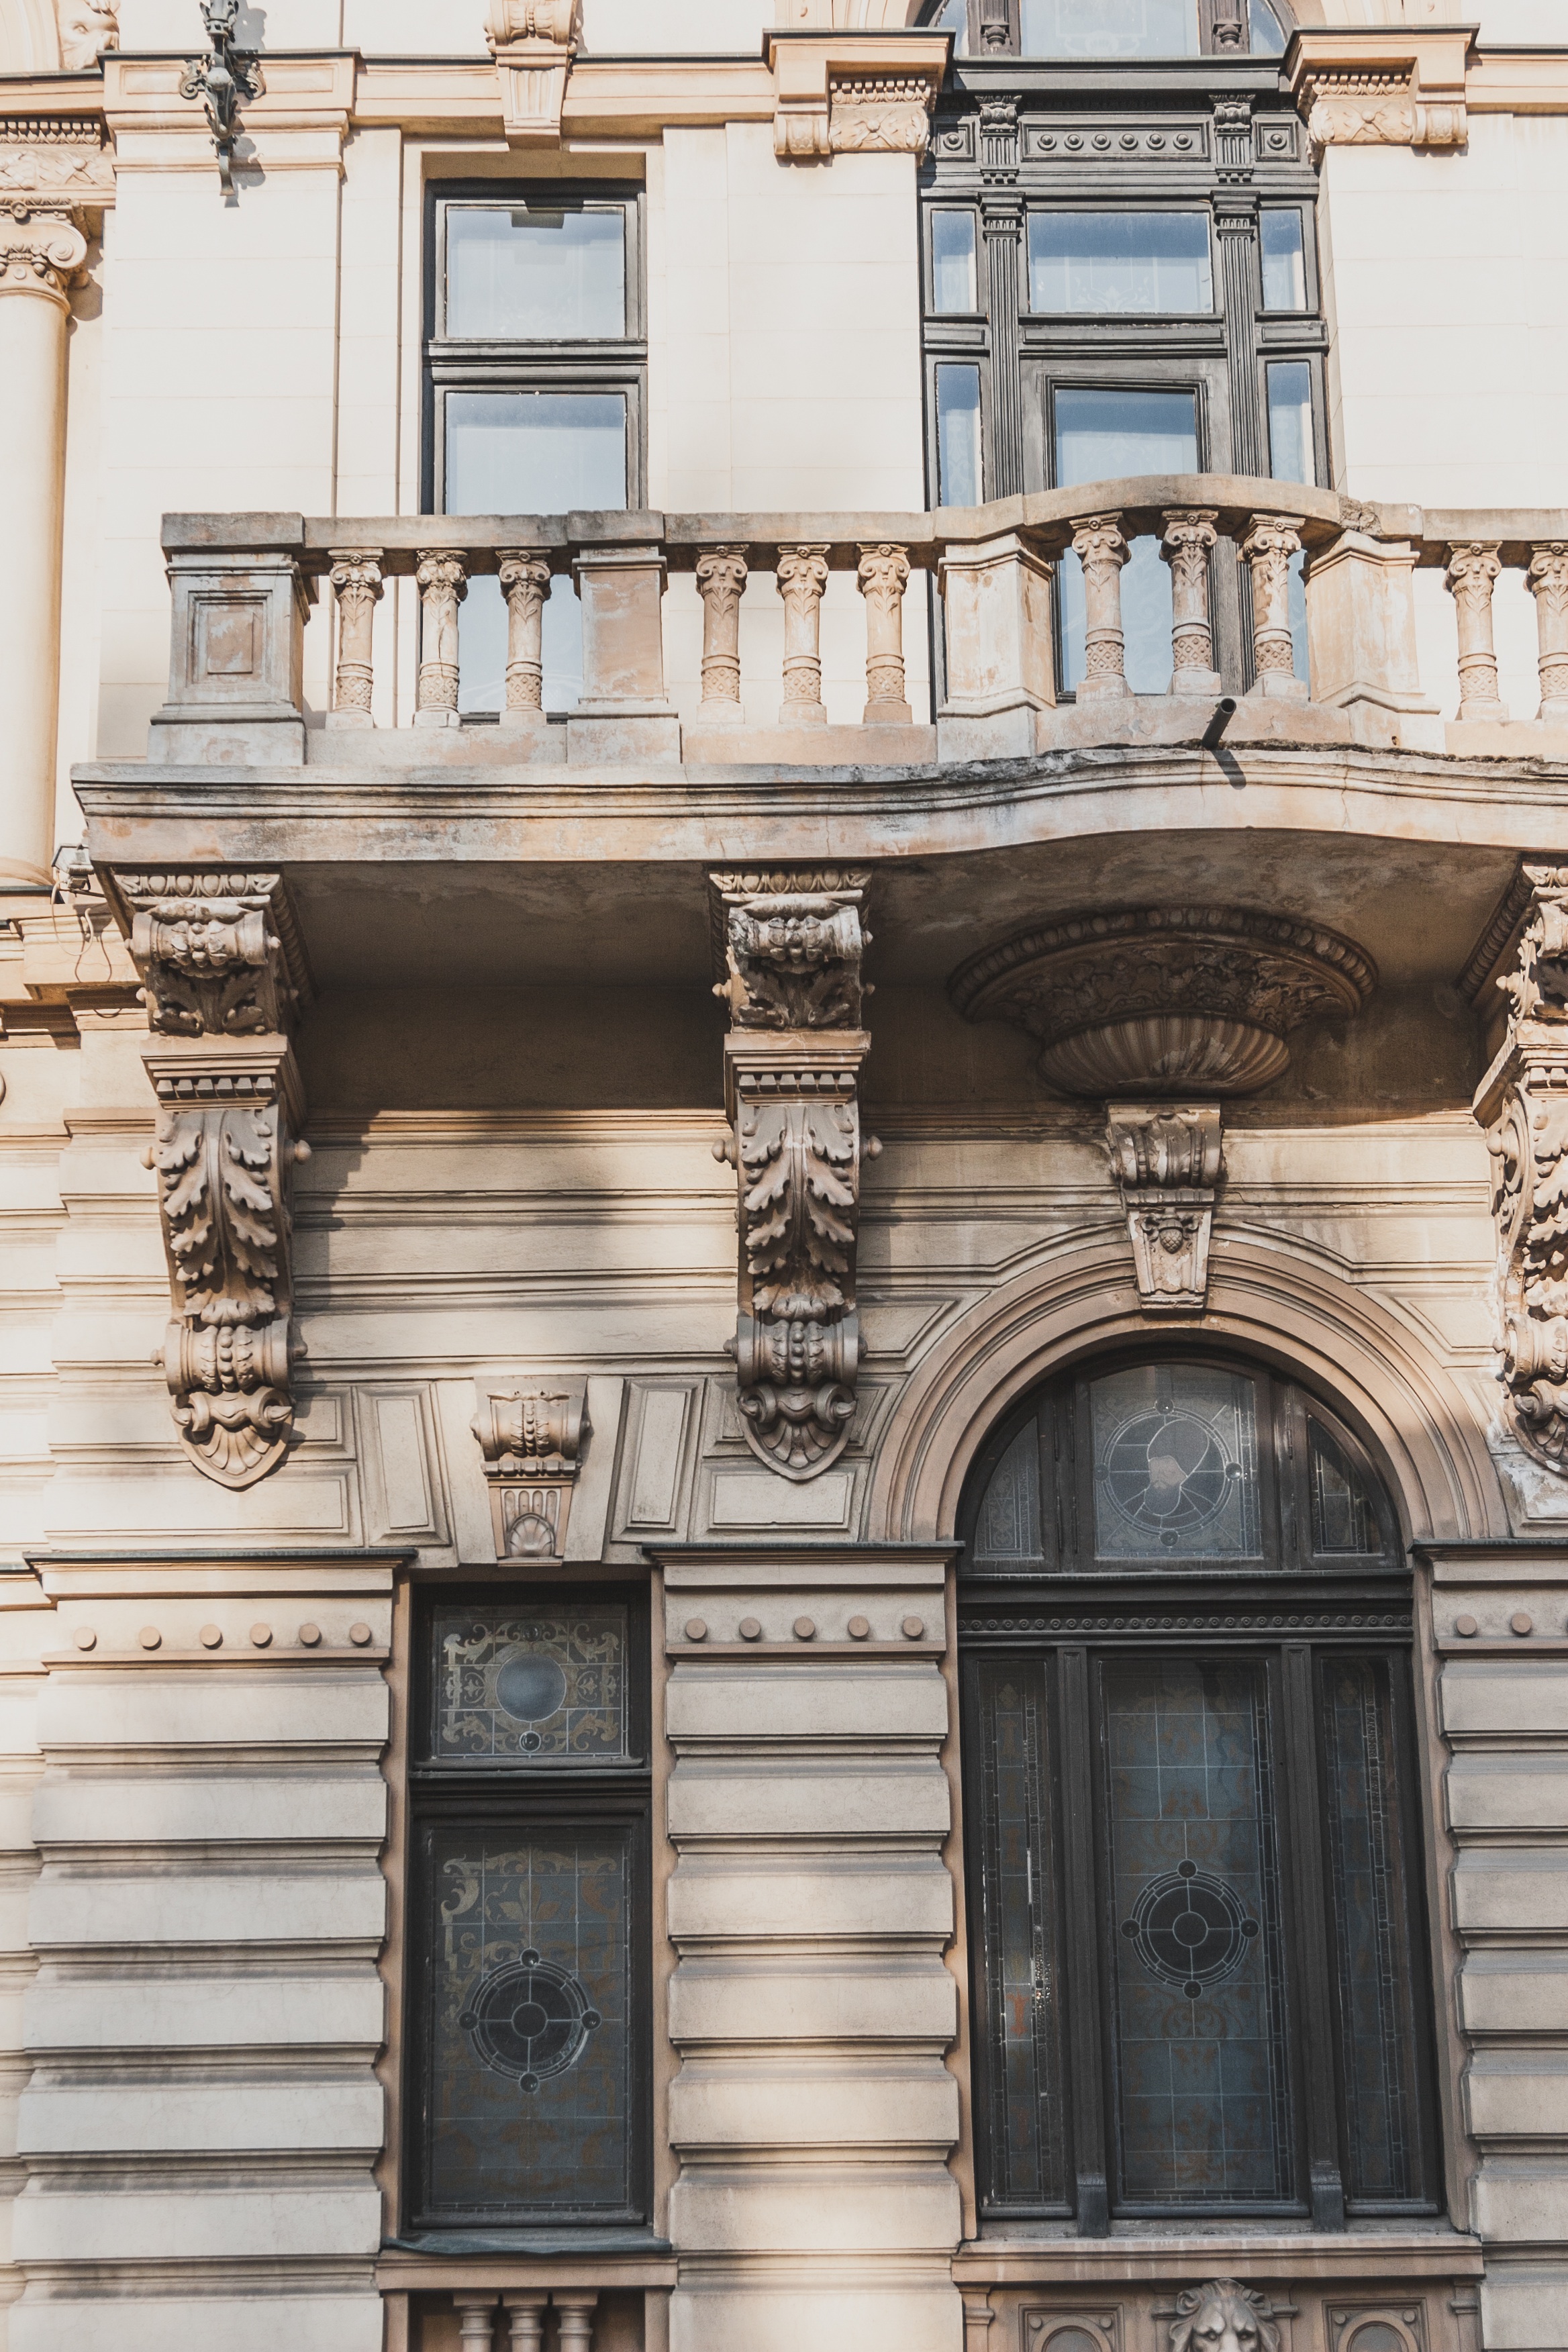
architecture, wood, house, window, balcony, facade, interior design, ancient history